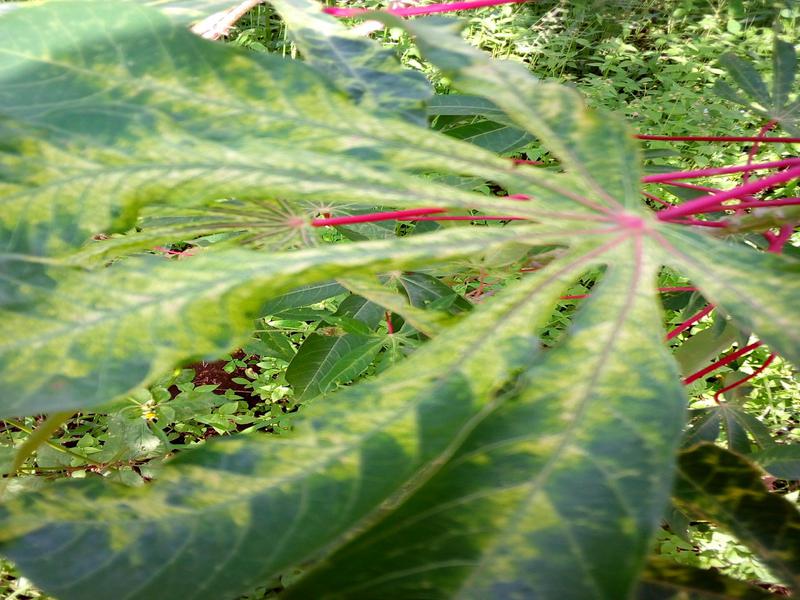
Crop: cassava
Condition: mosaic_disease